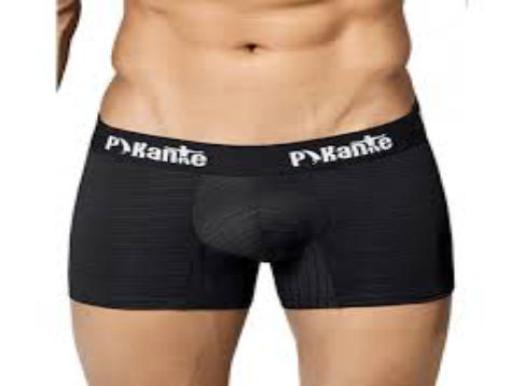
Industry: Clothes